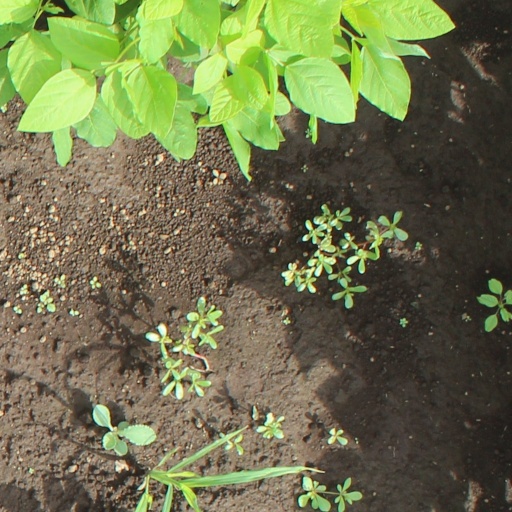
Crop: soybean